Toyota GR engine

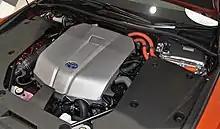
8GR-FXS

The 8GR-FXS is a version. Bore and stroke is with a compression ratio of 13.0:1. Used in hybrid applications, and including on-demand Atkinson cycle, engine output is at 6,600 RPM and at 5,100 RPM. The 8GR-FXS uses a similar fuel setup to the 2GR-FKS, combining the D-4S system and the simulated on-demand Atkinson cycle used in the 2UR-GSE and 8AR-FTS engines. The intake camshafts are equipped with VVT-iW and the exhaust camshafts are equipped with VVT-i.